Münch (family lineage)

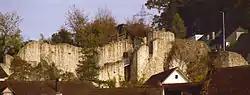
The ruins of Burg Münchenstein

The castle of Burg Münchenstein was built between approximately 1260 and 1275 by Hugo III. The Münch von Münchenstein were active in the politics of Basel until about the end of the fourteenth century, but not thereafter. was bishop of Basel from 1418 until 1422. In the fifteenth century the family ran into financial trouble: Konrad VIII mortgaged Burg Münchenstein in 1470, and in 1526 the lordship of Löwenberg was sold to the Abbey of Lucelle. The Münchenstein branch of the family was extinguished in 1759.